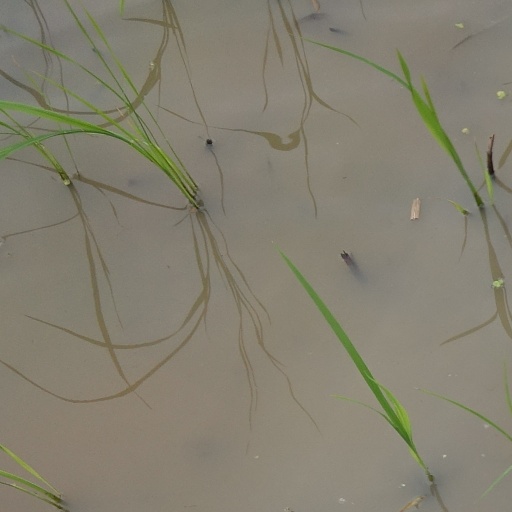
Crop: rice